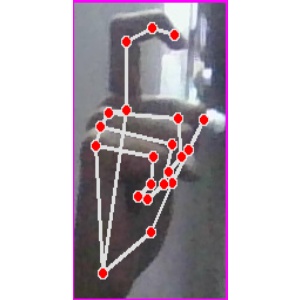
अक्षर: ट